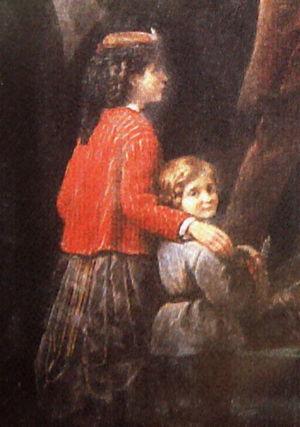
La chapelle de l'Épiphanie, plus communément connue comme l'église des Missions étrangères, est une chapelle du 7ᵉ arrondissement de Paris, située au 128 rue du Bac, construite en 1683 pour le Séminaire des Missions étrangères.